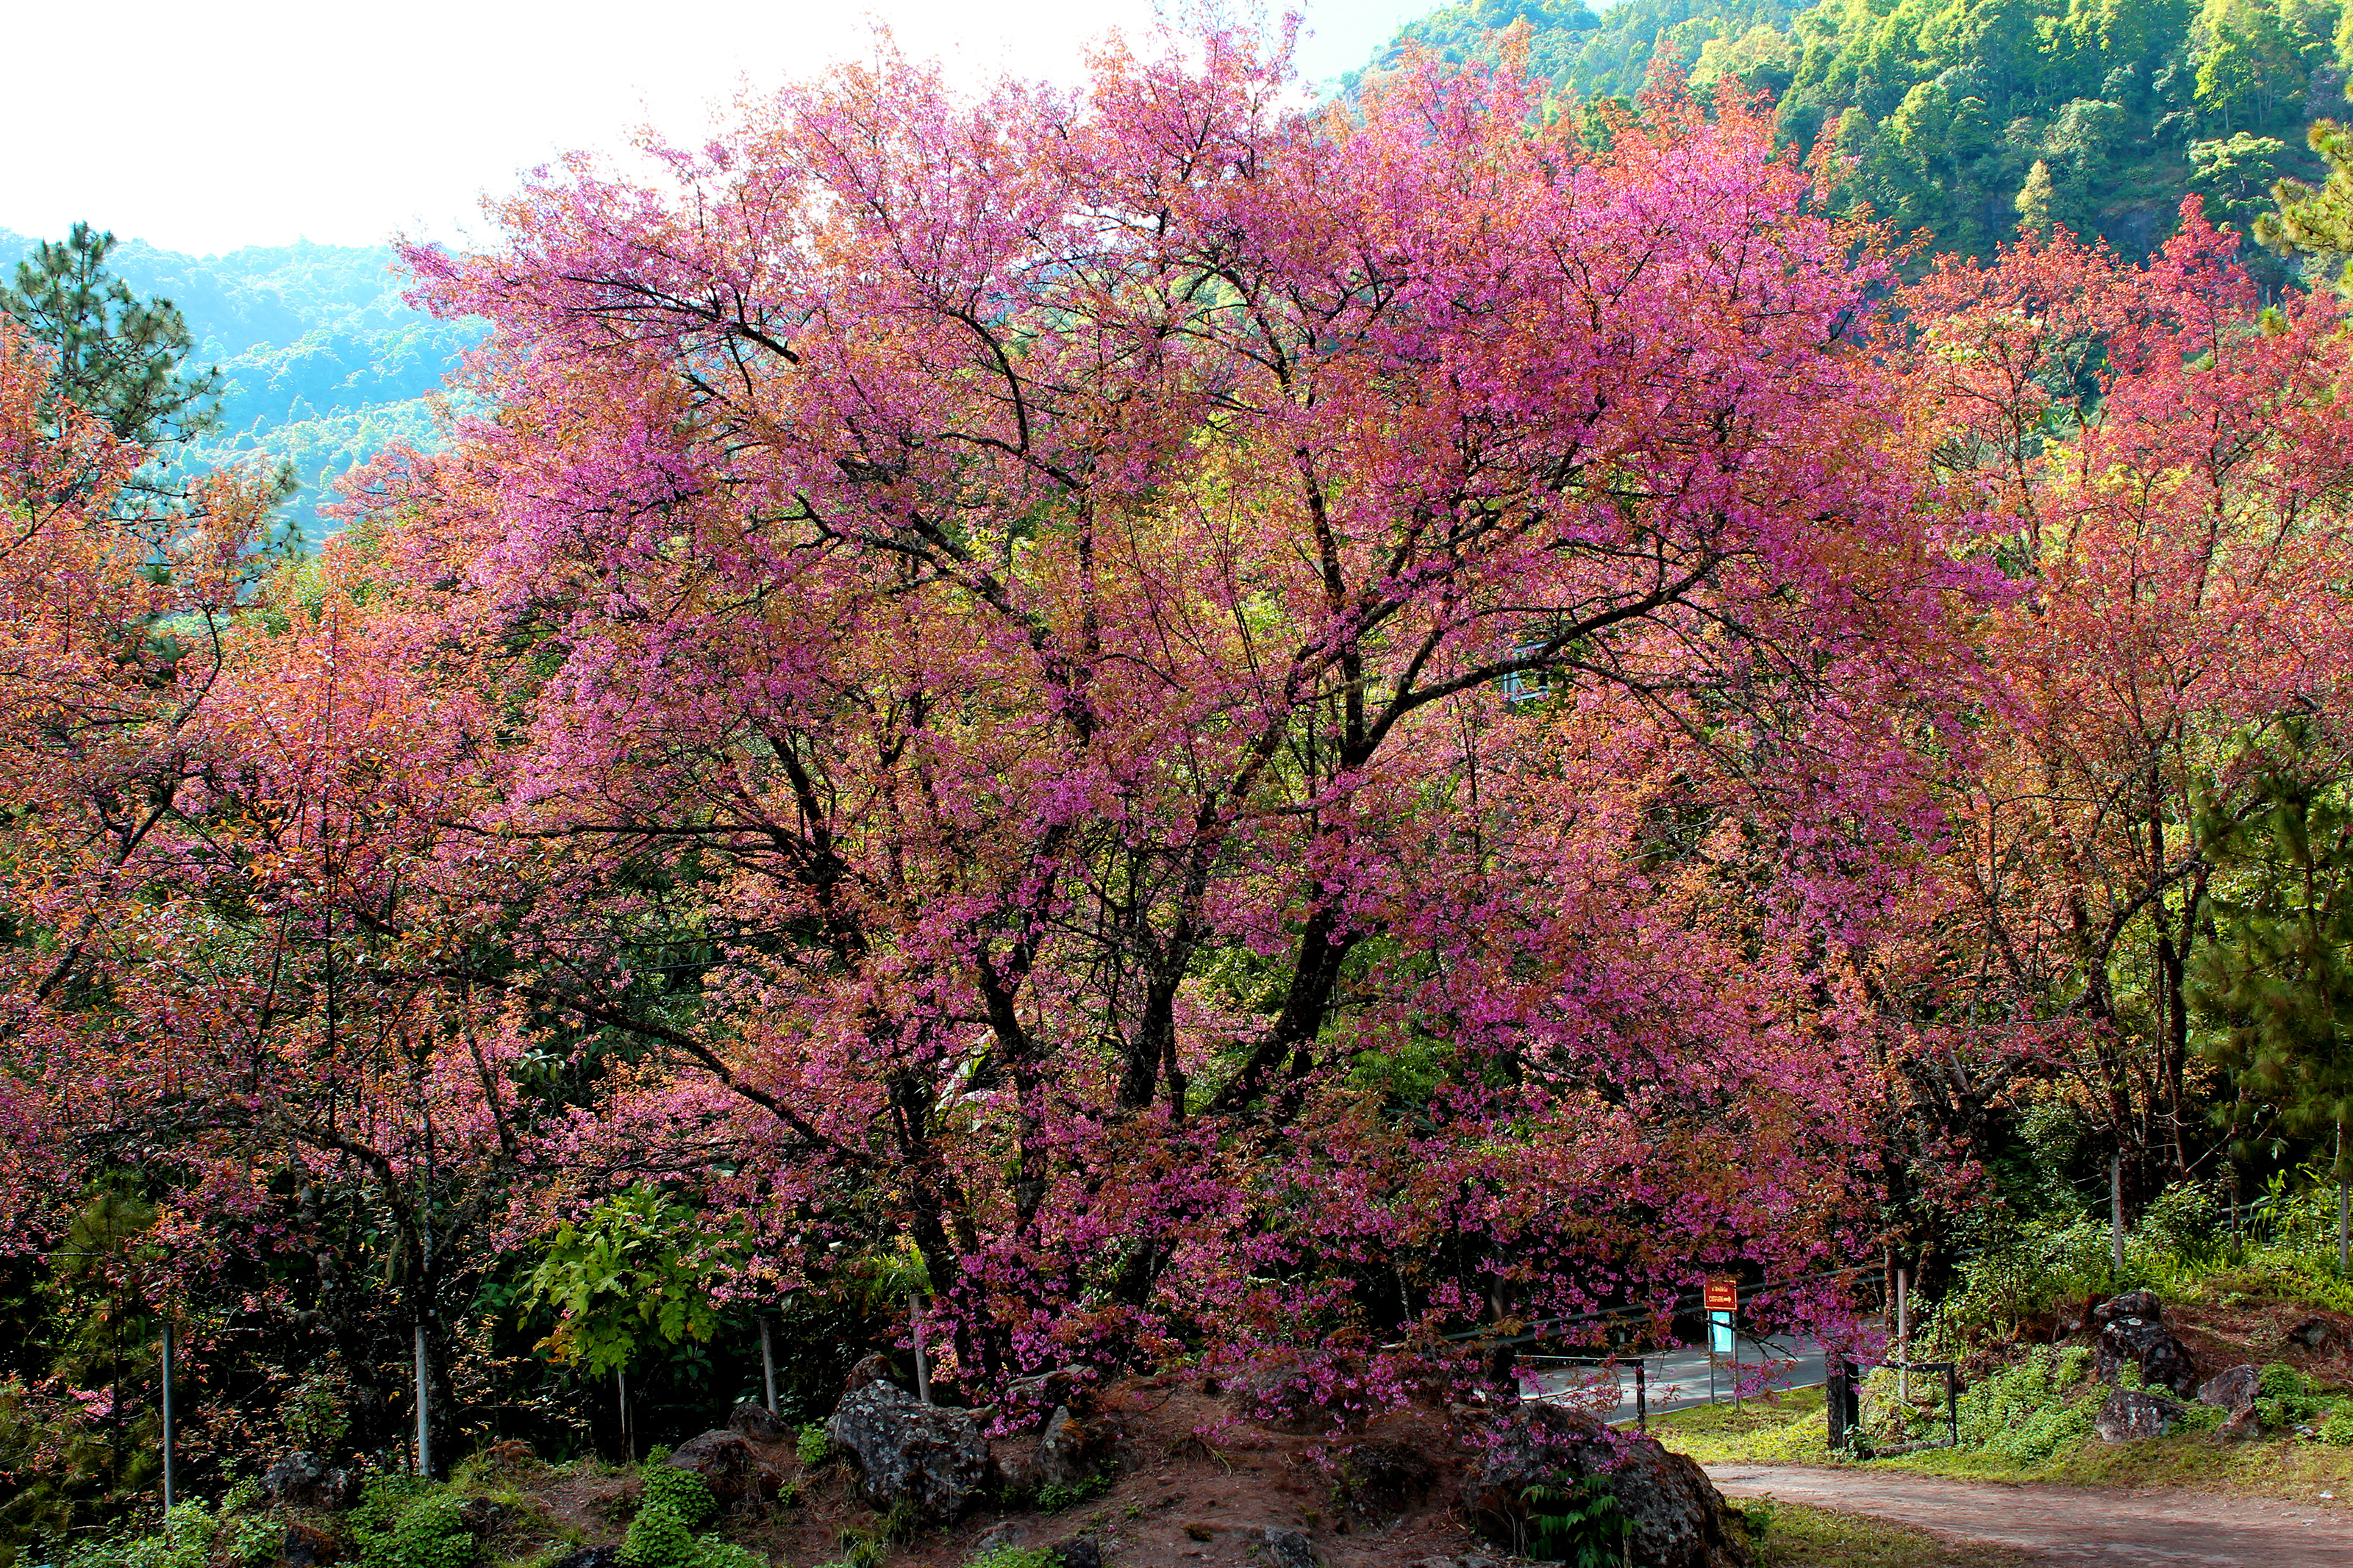
tree, nature, sakura, beautiful, pink, cherry, season, flower, spring, blooming, petal, thailand, branch, blossom, plant, natural, background, scene, bloom, garden, outdoors, thai, flora, botany, landscape, floral, beauty, blossoming, park, chiang mai, vegetation, woody plant, cherry blossom, leaf, red bud, sky, redbud, plant community, deciduous, state park, chaparral, prunus, forest, autumn